My Mother She Killed Me, My Father He Ate Me

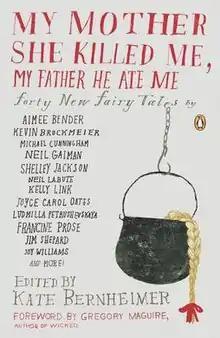
Paperback edition

My Mother She Killed Me, My Father He Ate Me: Forty New Fairy Tales is an anthology of fantasy stories based on the idea of fairy tales, edited by Kate Bernheimer and Carmen Giménez Smith. The book was published by Penguin Books on September 28, 2010. The anthology itself won the 2011 World Fantasy Award for Best Anthology.